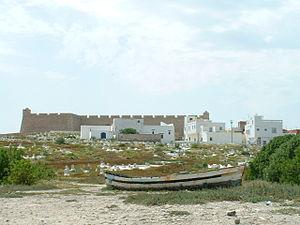
Vue du bordj de Mahdia à partir du cimetière marin
Le Sahel tunisien est une région de l'est de la Tunisie s'étendant du golfe d'Hammamet au nord à Chebba au sud. Son nom vient du mot arabe sahel signifiant « littoral ».